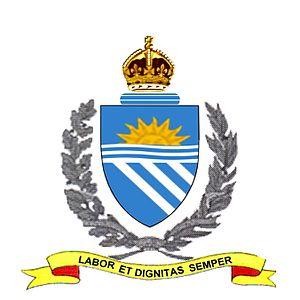
Ce logo représente le blason de la ville de Ouanaminthe, créé par Arrêté Municipal en date du 20 mars 2009.